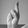
ASL letter: R